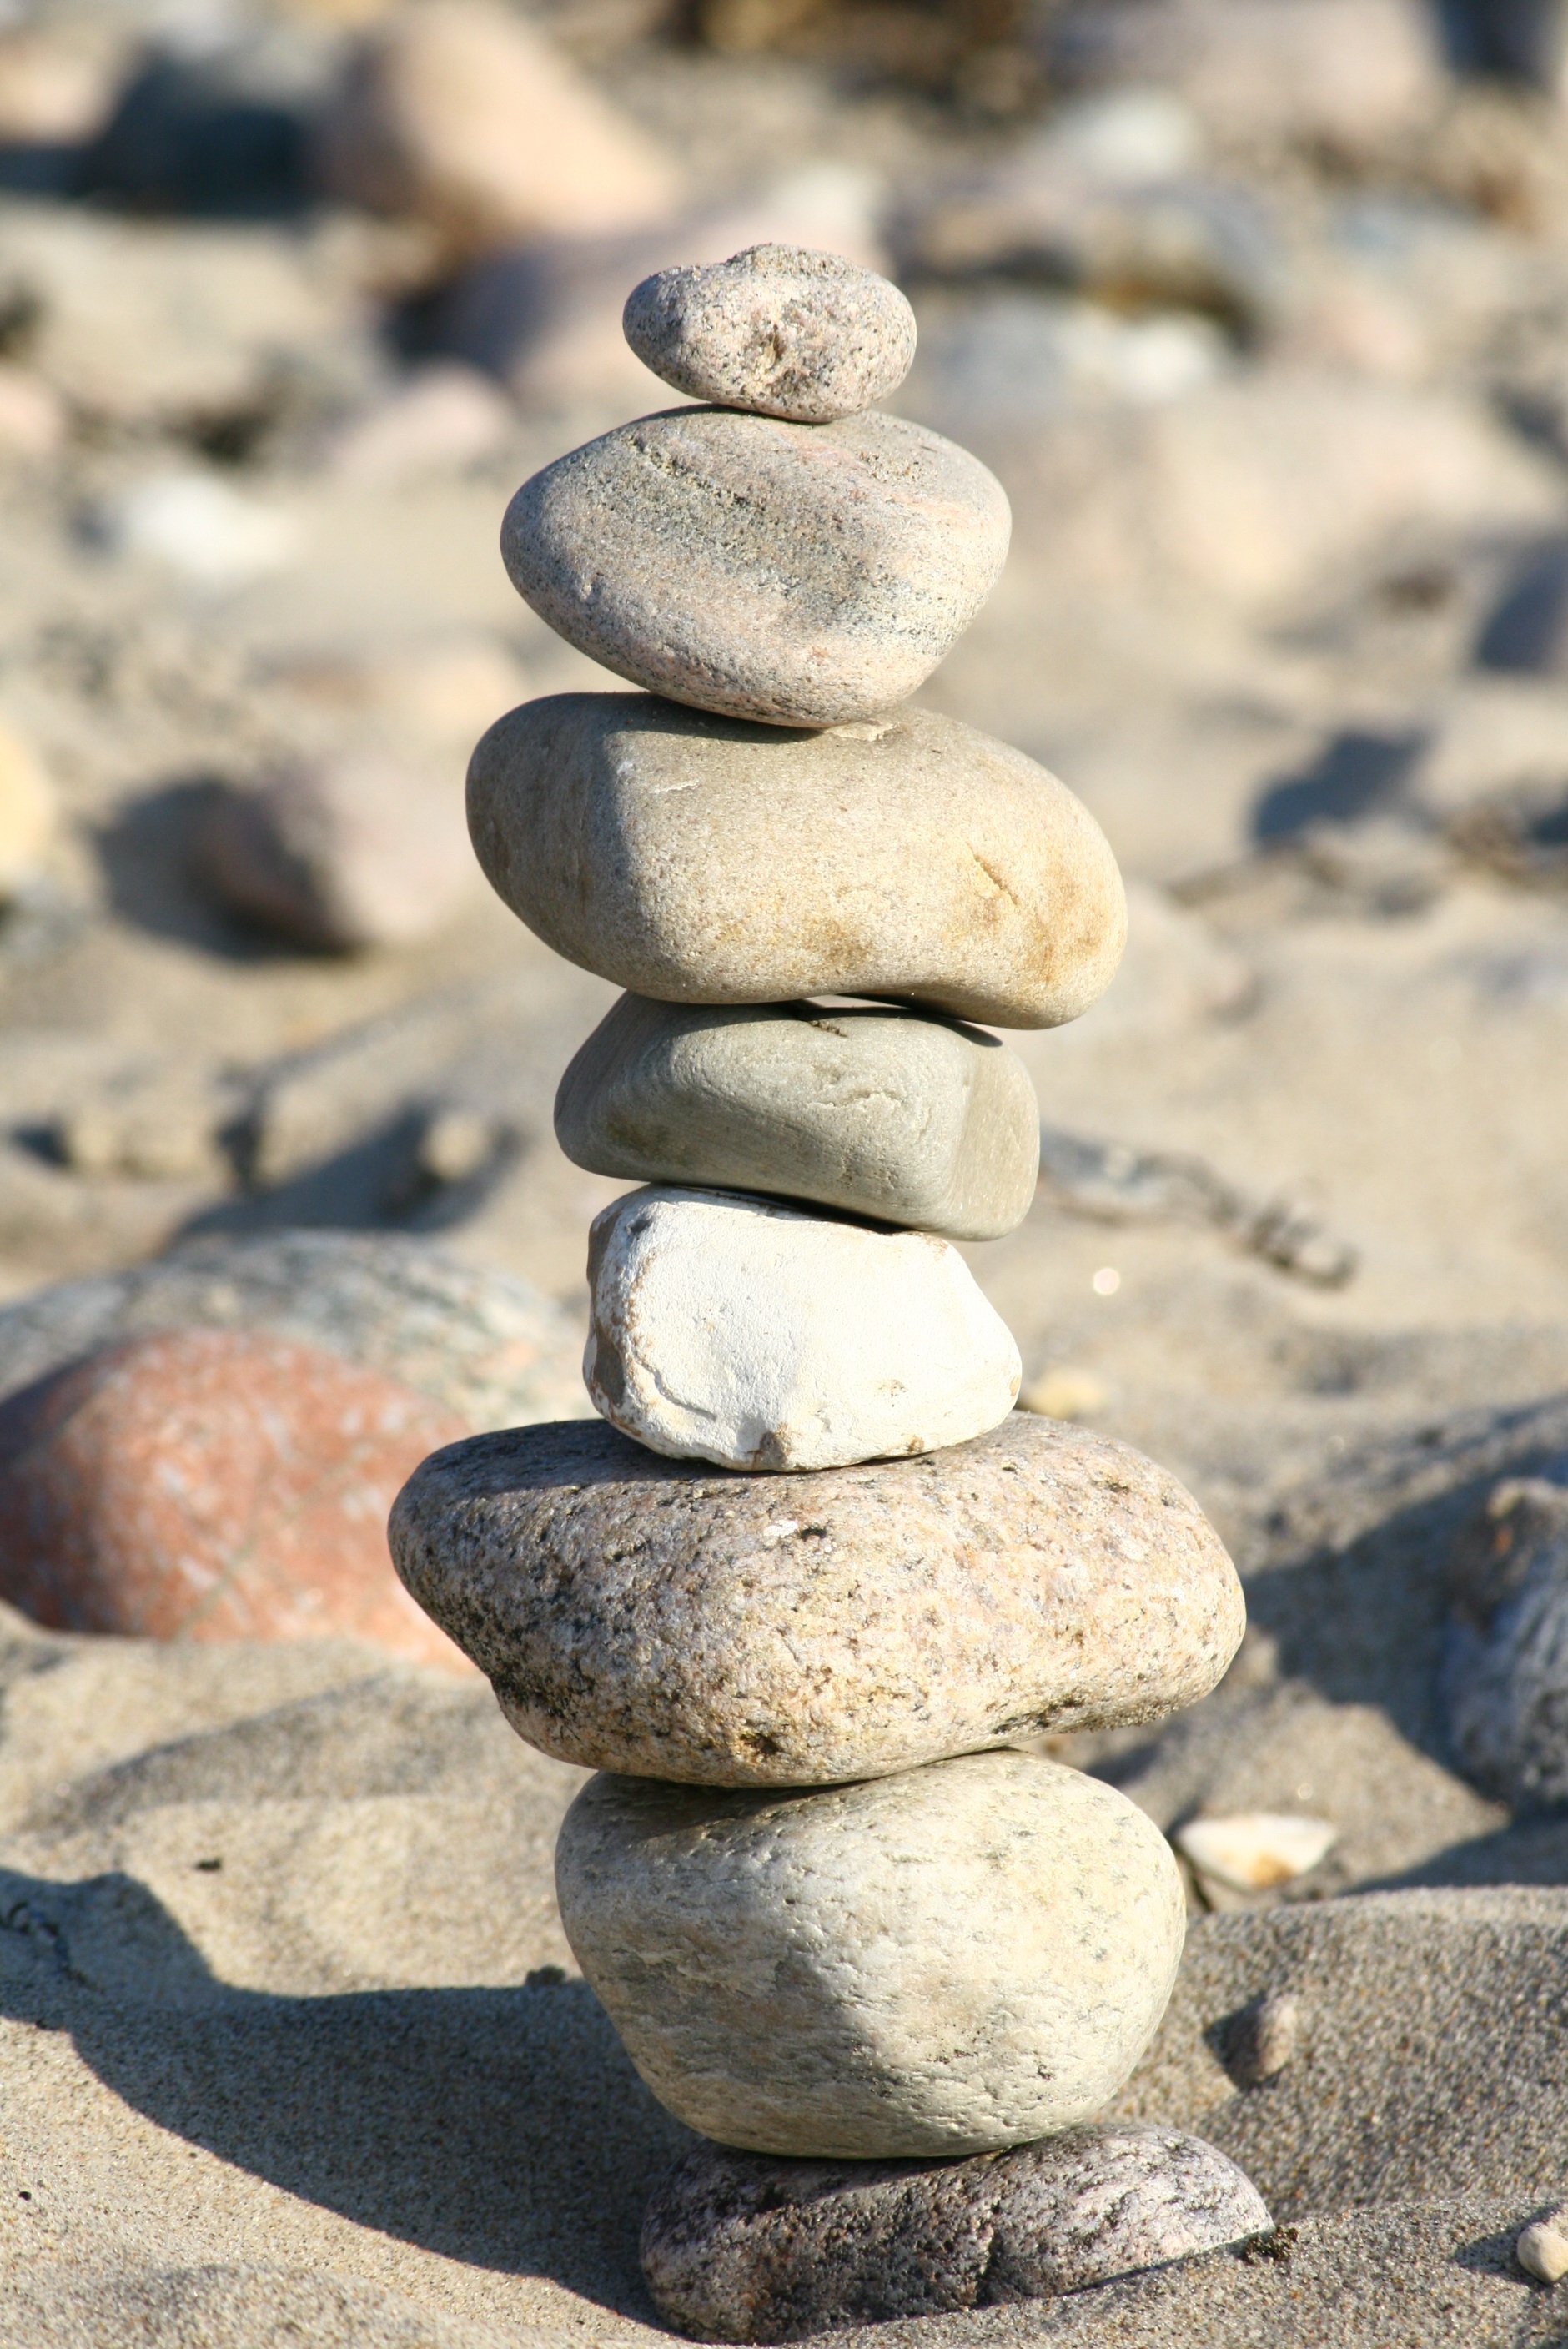
beach, coast, sand, rock, wood, play, pebble, soil, leisure, material, sculpture, stones, fun